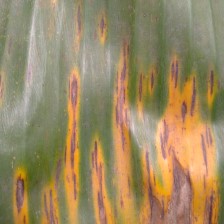
Label: sigatoka